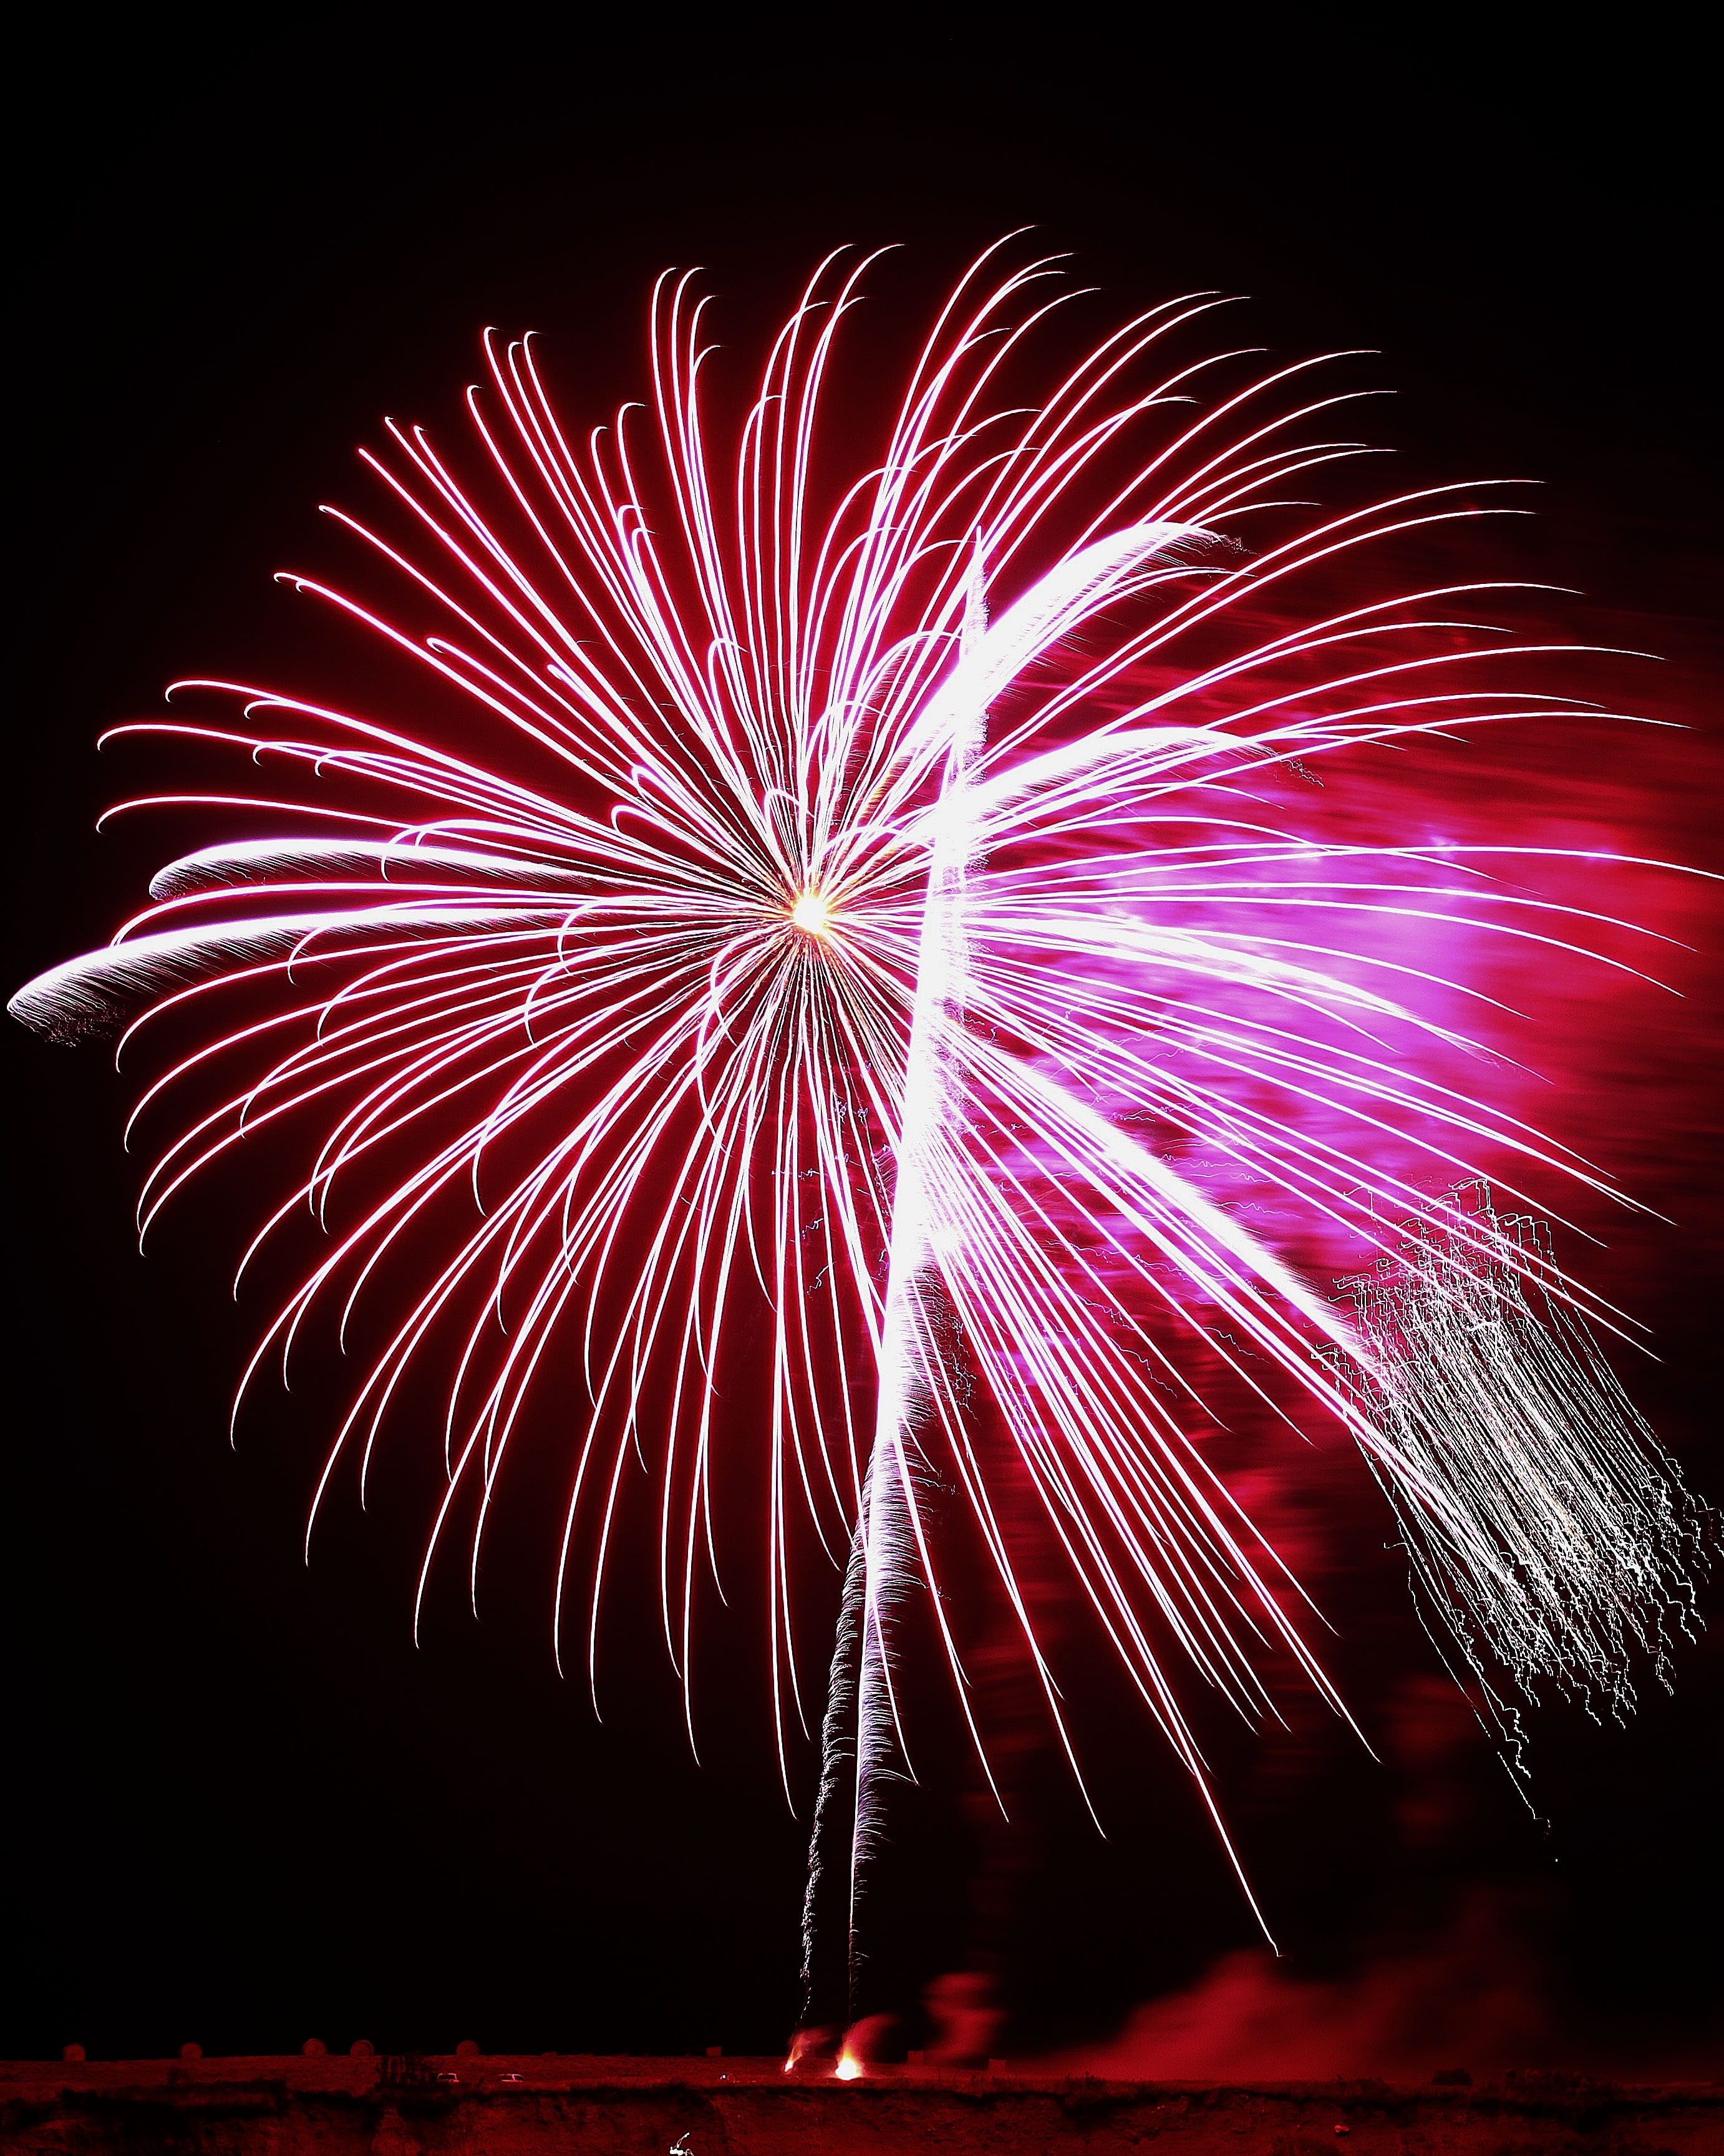
dark, recreation, celebration, pyrotechnics, fireworks, illustration, bright, party, event, outdoor recreation